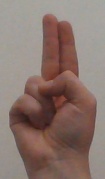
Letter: taa